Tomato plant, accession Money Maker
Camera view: bottom (45 deg); turntable rotation: 30 degrees
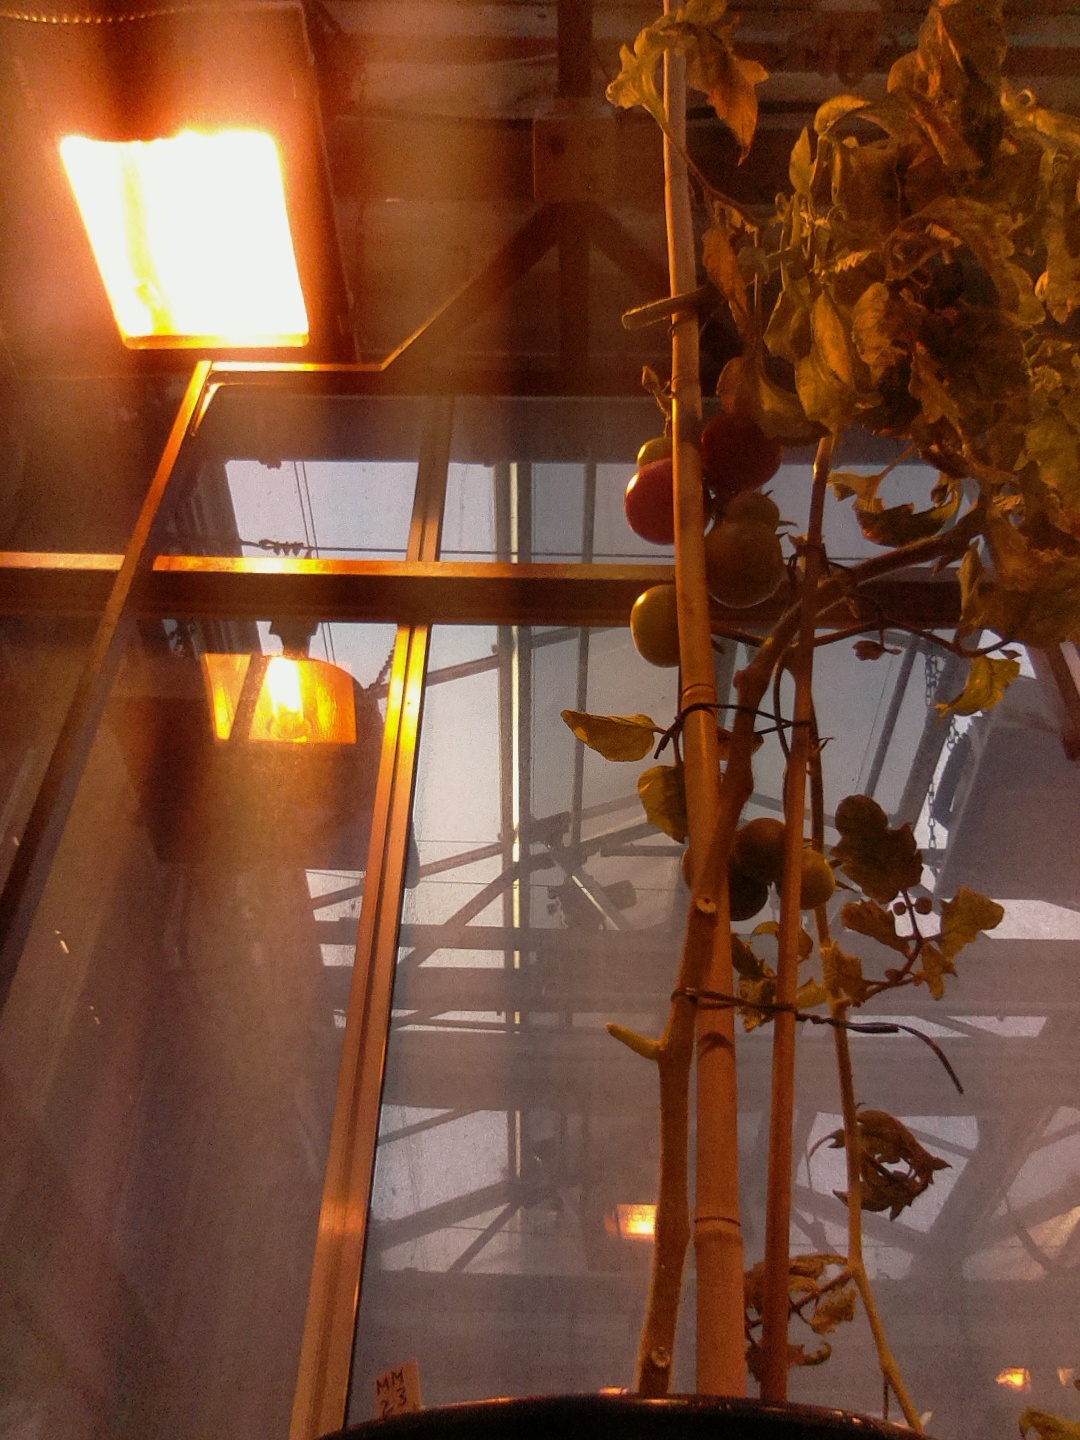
BBCH growth stage 85: 50%-60% of fruits show typical fully ripe color